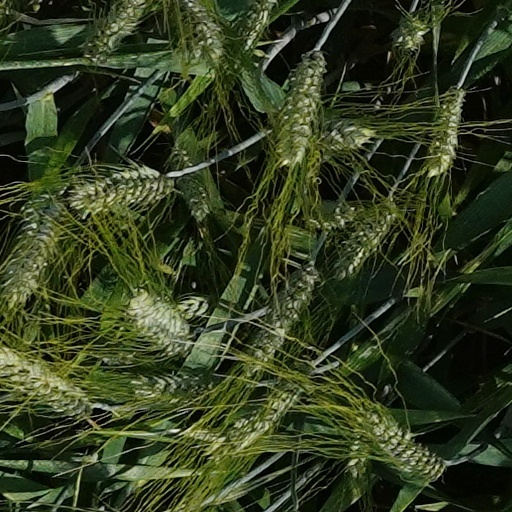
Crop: wheat